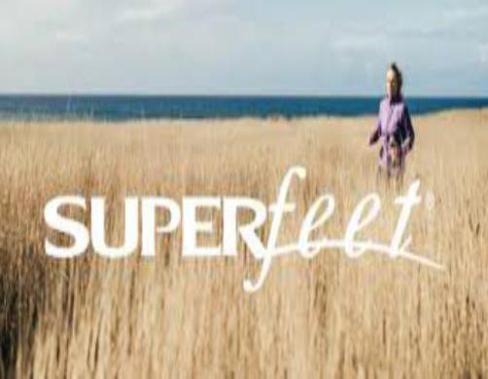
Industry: Clothes